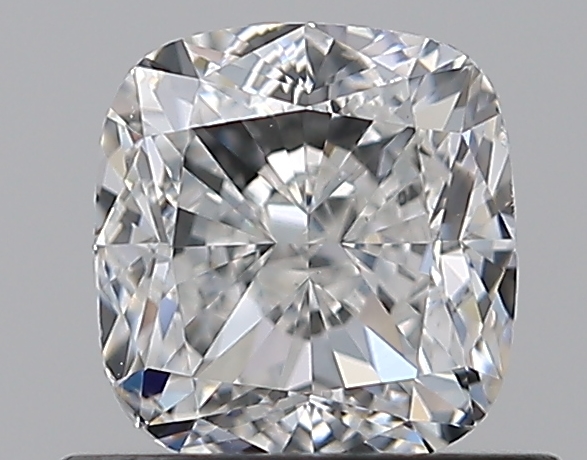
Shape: cushion
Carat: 0.81
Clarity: VS2
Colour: F
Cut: EX
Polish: EX
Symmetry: VG
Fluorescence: N
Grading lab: GIA
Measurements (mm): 5.28 x 4.99 x 3.47